Bininj

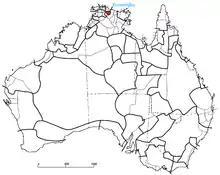
The lands of the Bininj in the Northern Territory

Their territory extends from Kakadu National Park to the west, the Arafura Sea to the north, the Blyth River to the east, and the Katherine region to the south.